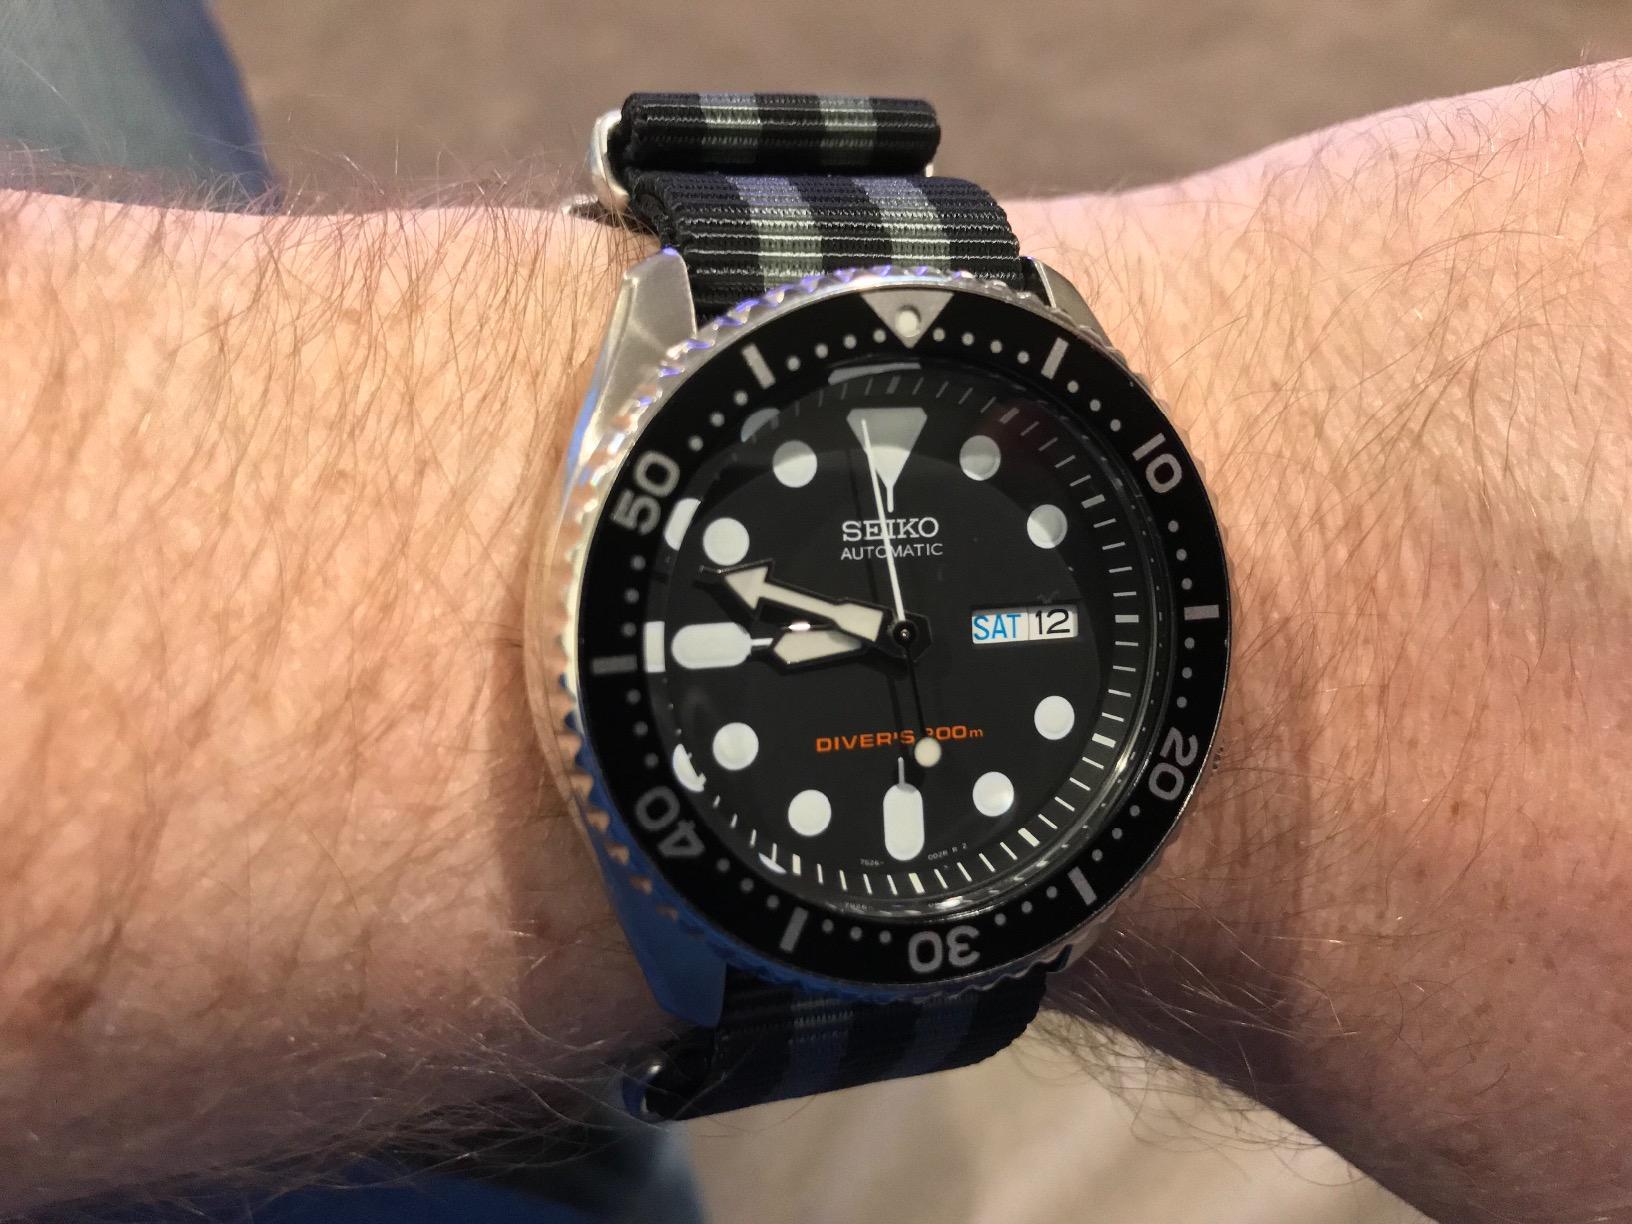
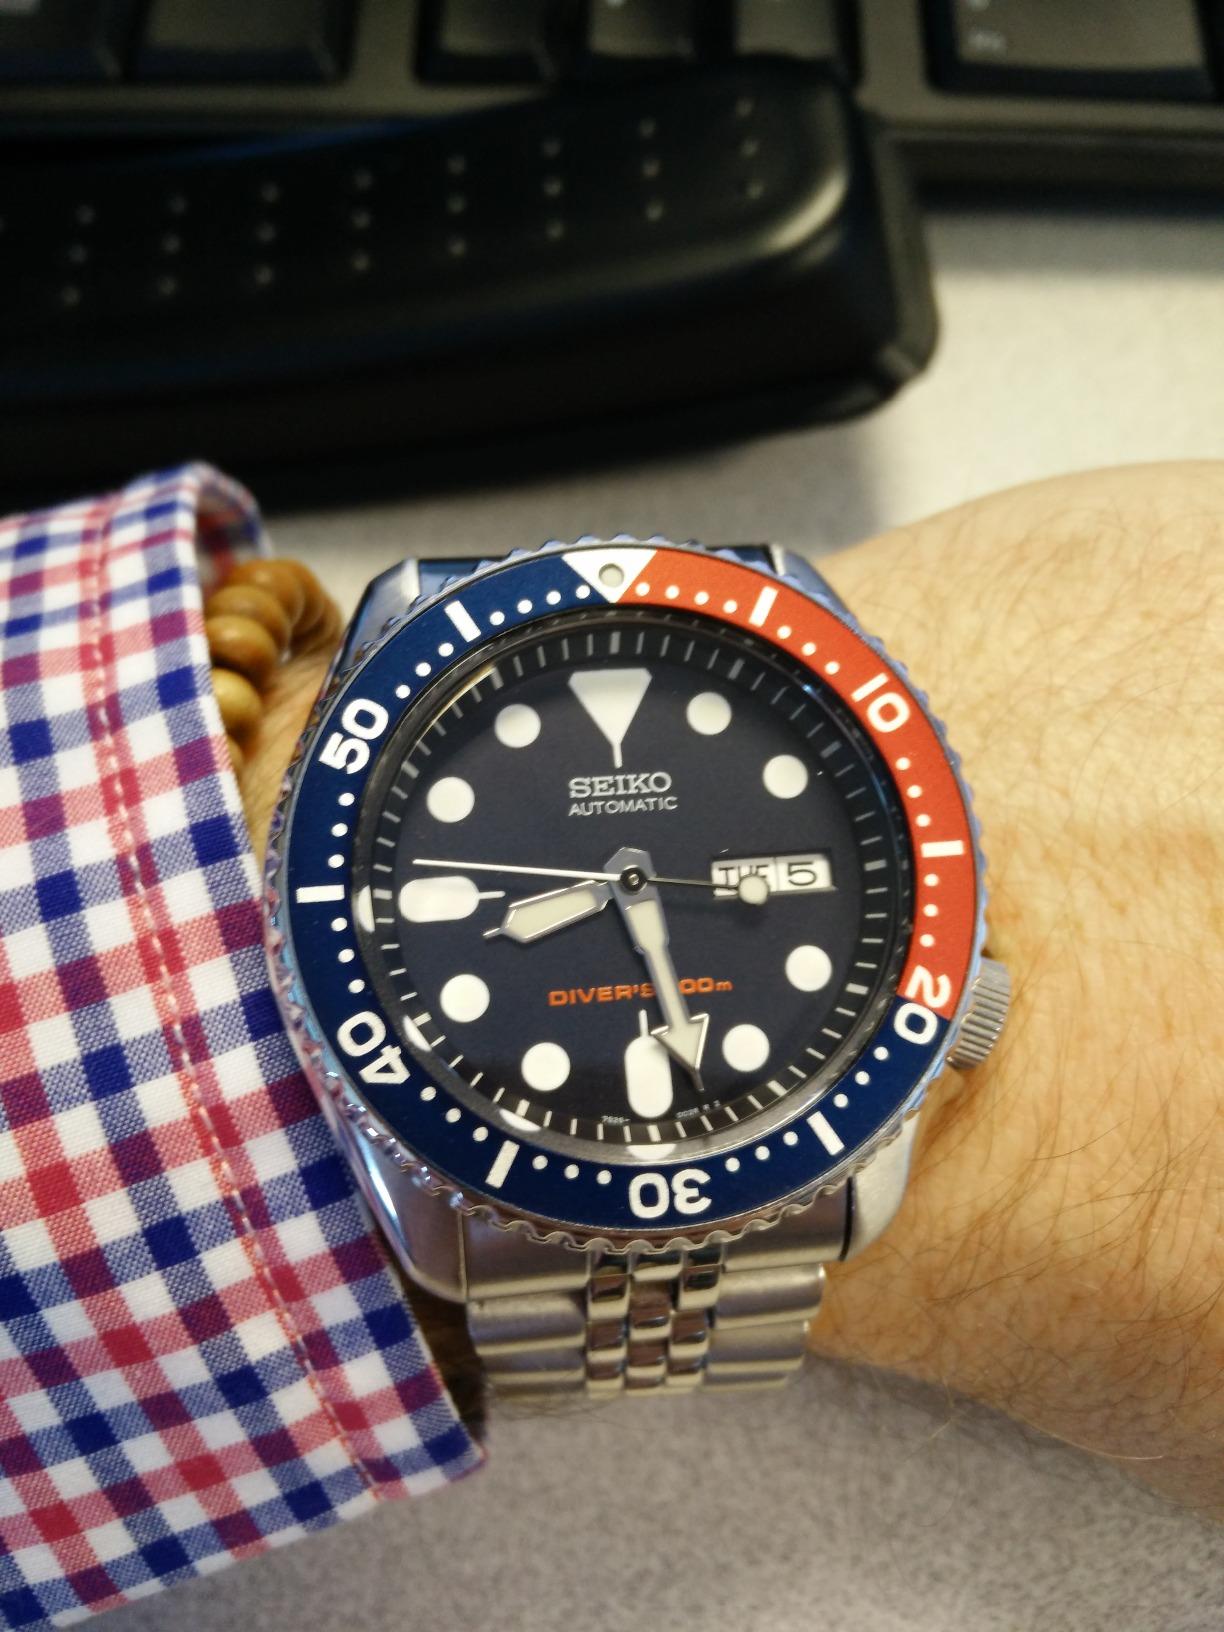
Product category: accessories_watch
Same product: no